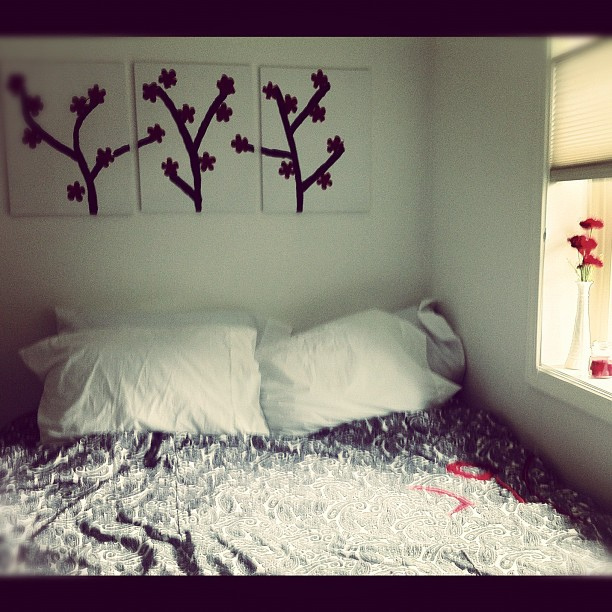
user: Given an image and a question. Answer the question in a short answer. Question: What kind of art is on the wall? Short Answer:
assistant: paint